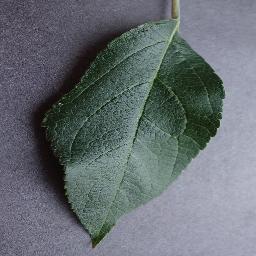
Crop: apple
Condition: healthy